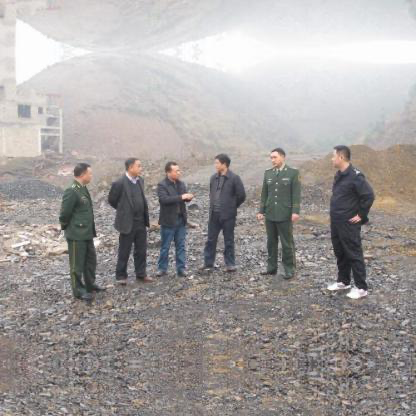
Objects in the image:
label: head
label: head
label: head
label: head
label: head
label: head